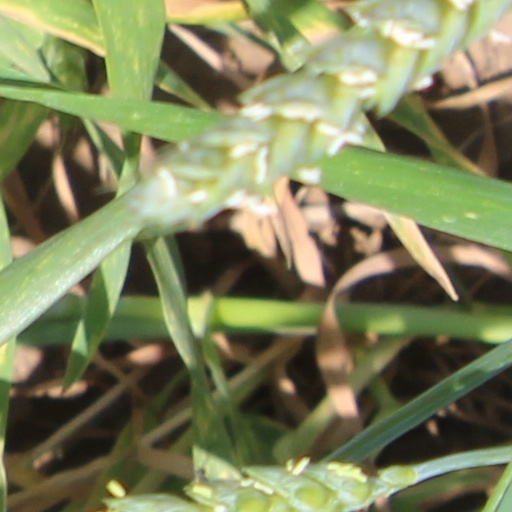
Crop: wheat